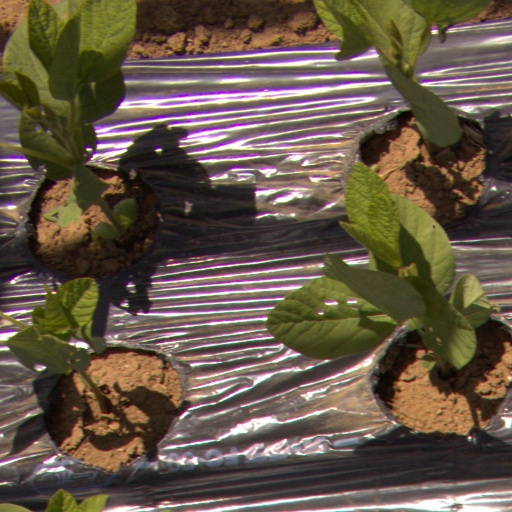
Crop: Jerusalem artichoke